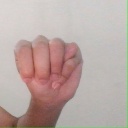
अक्षर: म